Metropolis of Pergamon

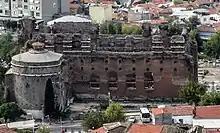
North view of the Red Basilica, Pergamon

The Metropolis of Pergamon was an ecclesiastical territory (diocese) of the Ecumenical Patriarchate of Constantinople in western Asia Minor, modern Turkey. Christianity in the city of Pergamon (modern Bergama), was introduced already from 1st century AD, while the local Christian community comprised one of the seven Churches of Asia mentioned at the Book of Revelation, written by John of Patmos. The bishopric of Pergamon was twice promoted to a metropolis: during the 13th–14th centuries, as well as for a short period in 1922. Today the Metropolis of Pergamon and Adramyttium is a titular see.